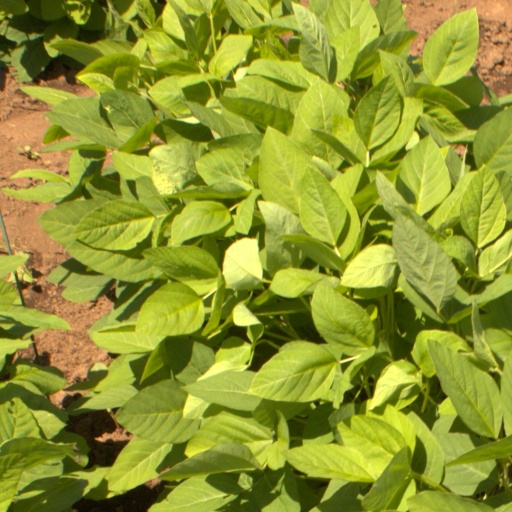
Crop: soybean